Monarch's Way

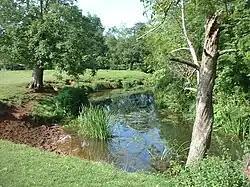
River Chew

The Monarch's Way picks up the closed Anson Branch Canal. This section of the Monarch's Way follows the canal system through the heart of the Black Country using Walsall Canal, Wednesbury Old Canal, Netherton Tunnel and Dudley Canal to Halesowen. Then Bromsgrove, Headless Cross, Alcester, Wootton Wawen, Snitterfield and Welcombe Hills Country Park. Finally following the Stratford-upon-Avon Canal until it joins the River Avon in the centre of Stratford-upon-Avon.